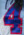
Number: 4